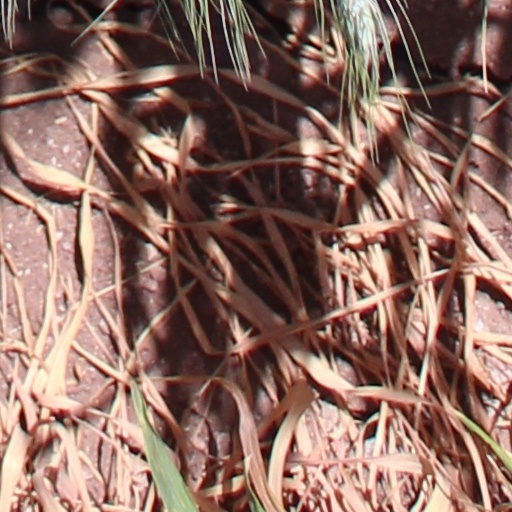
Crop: wheat